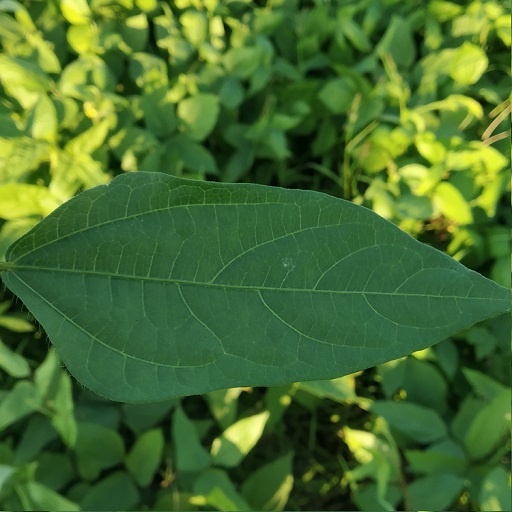
Label: Healthy